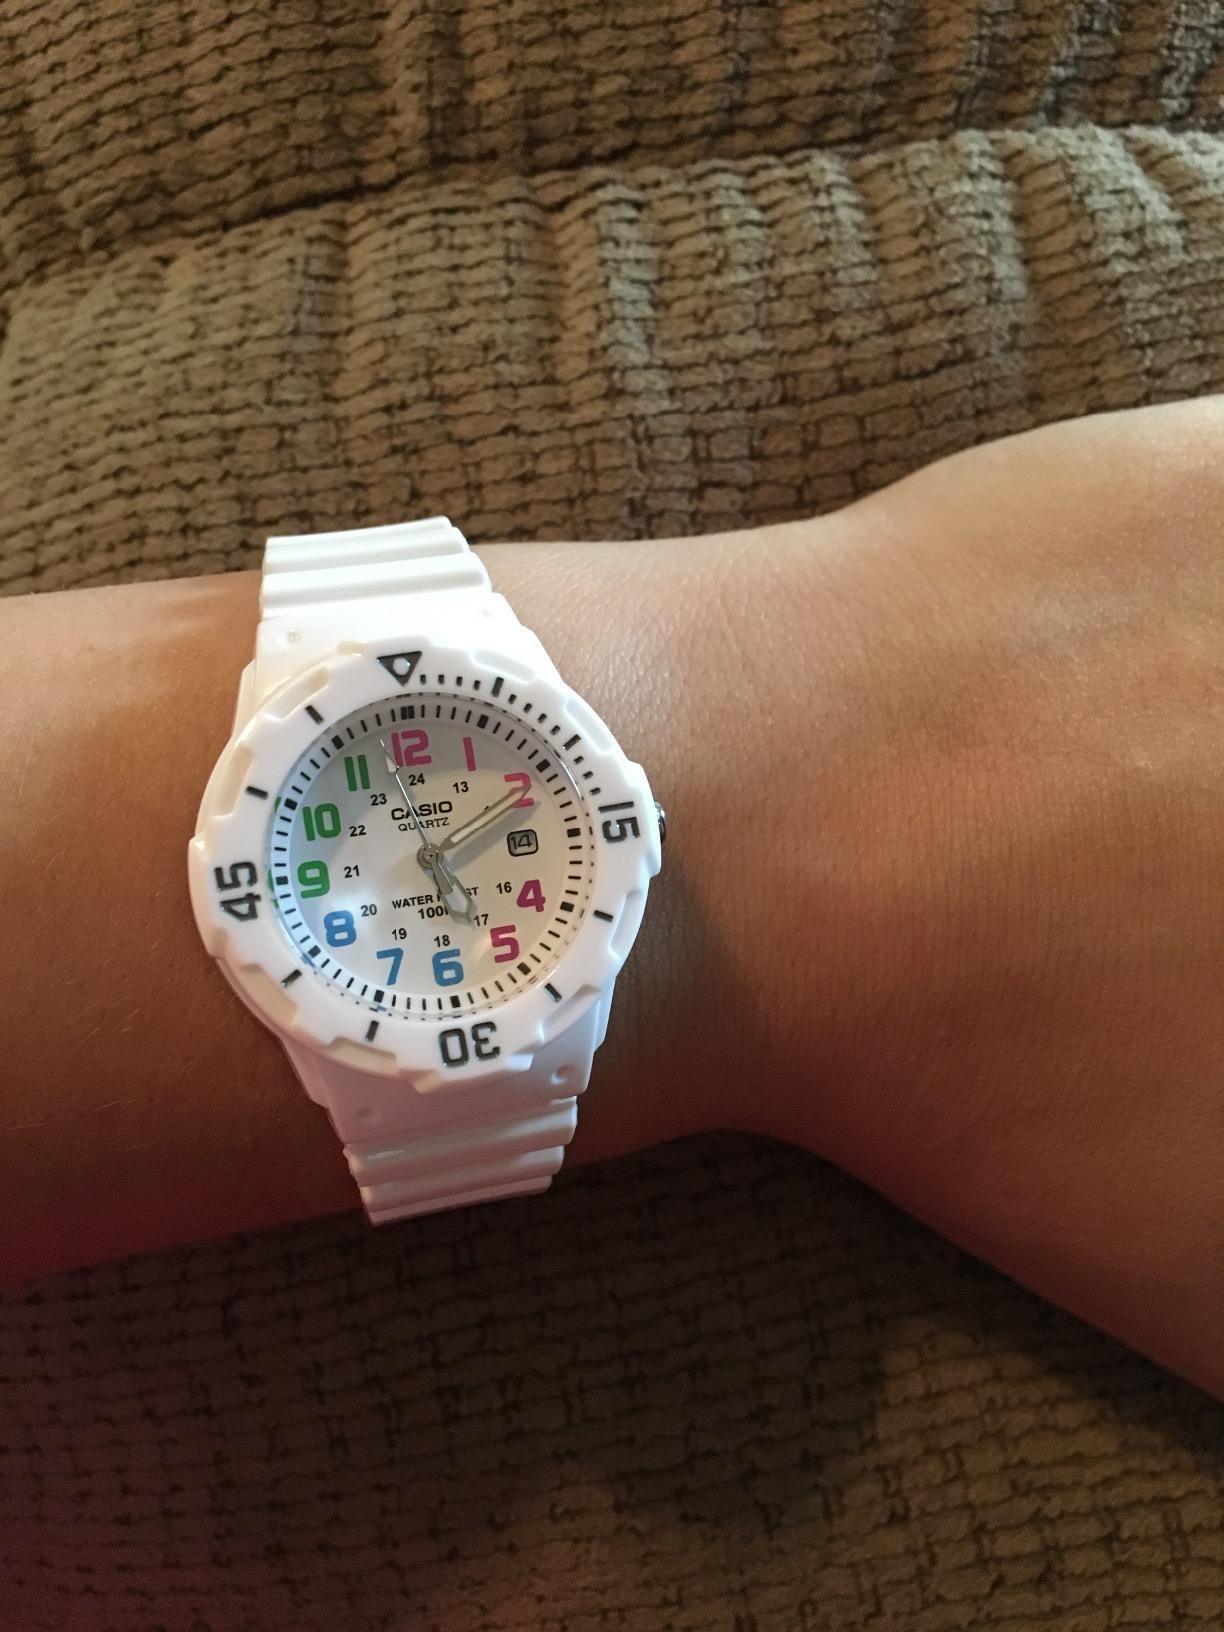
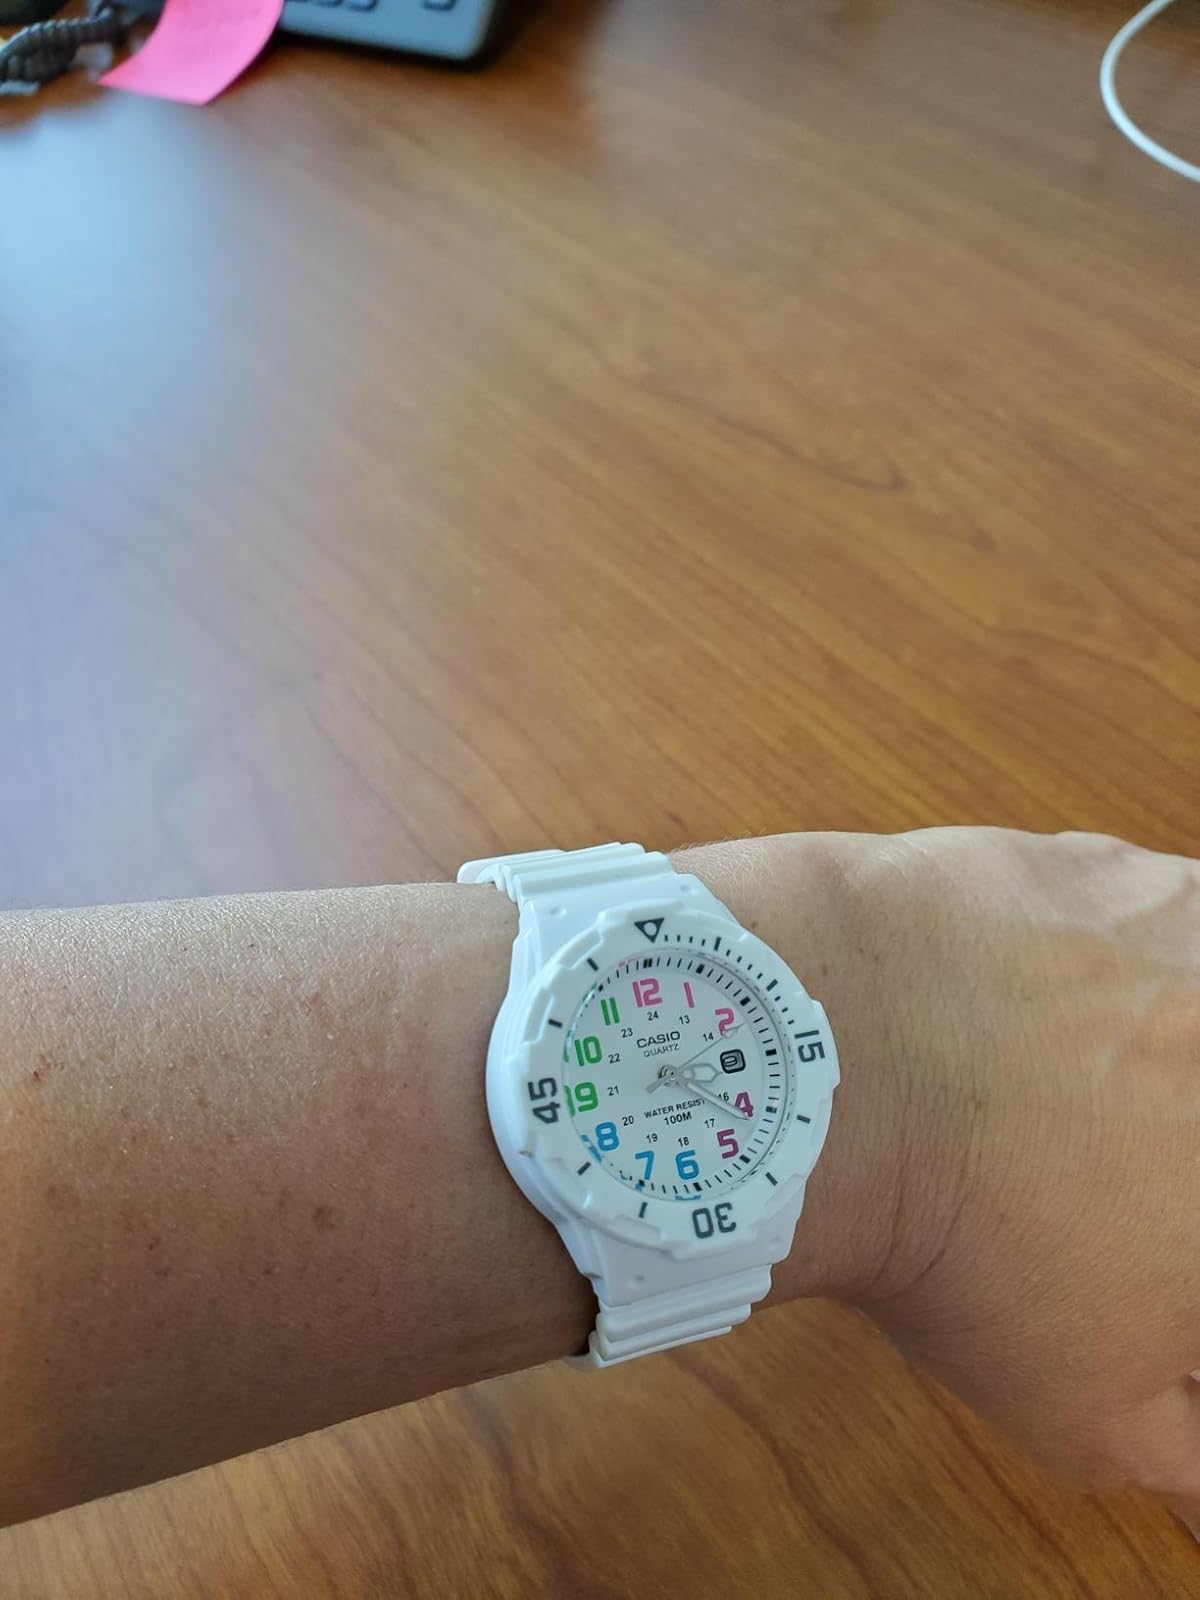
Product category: accessories_watch
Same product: yes